Kevin Murphy (ombudsman)

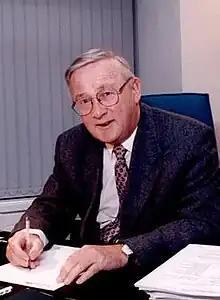

Kevin Murphy (9 April 1937 – 5 March 2012) was an Irish civil servant who served as Ombudsman from 1994 to 2003 and Information Commissioner from 1998 to 2003.